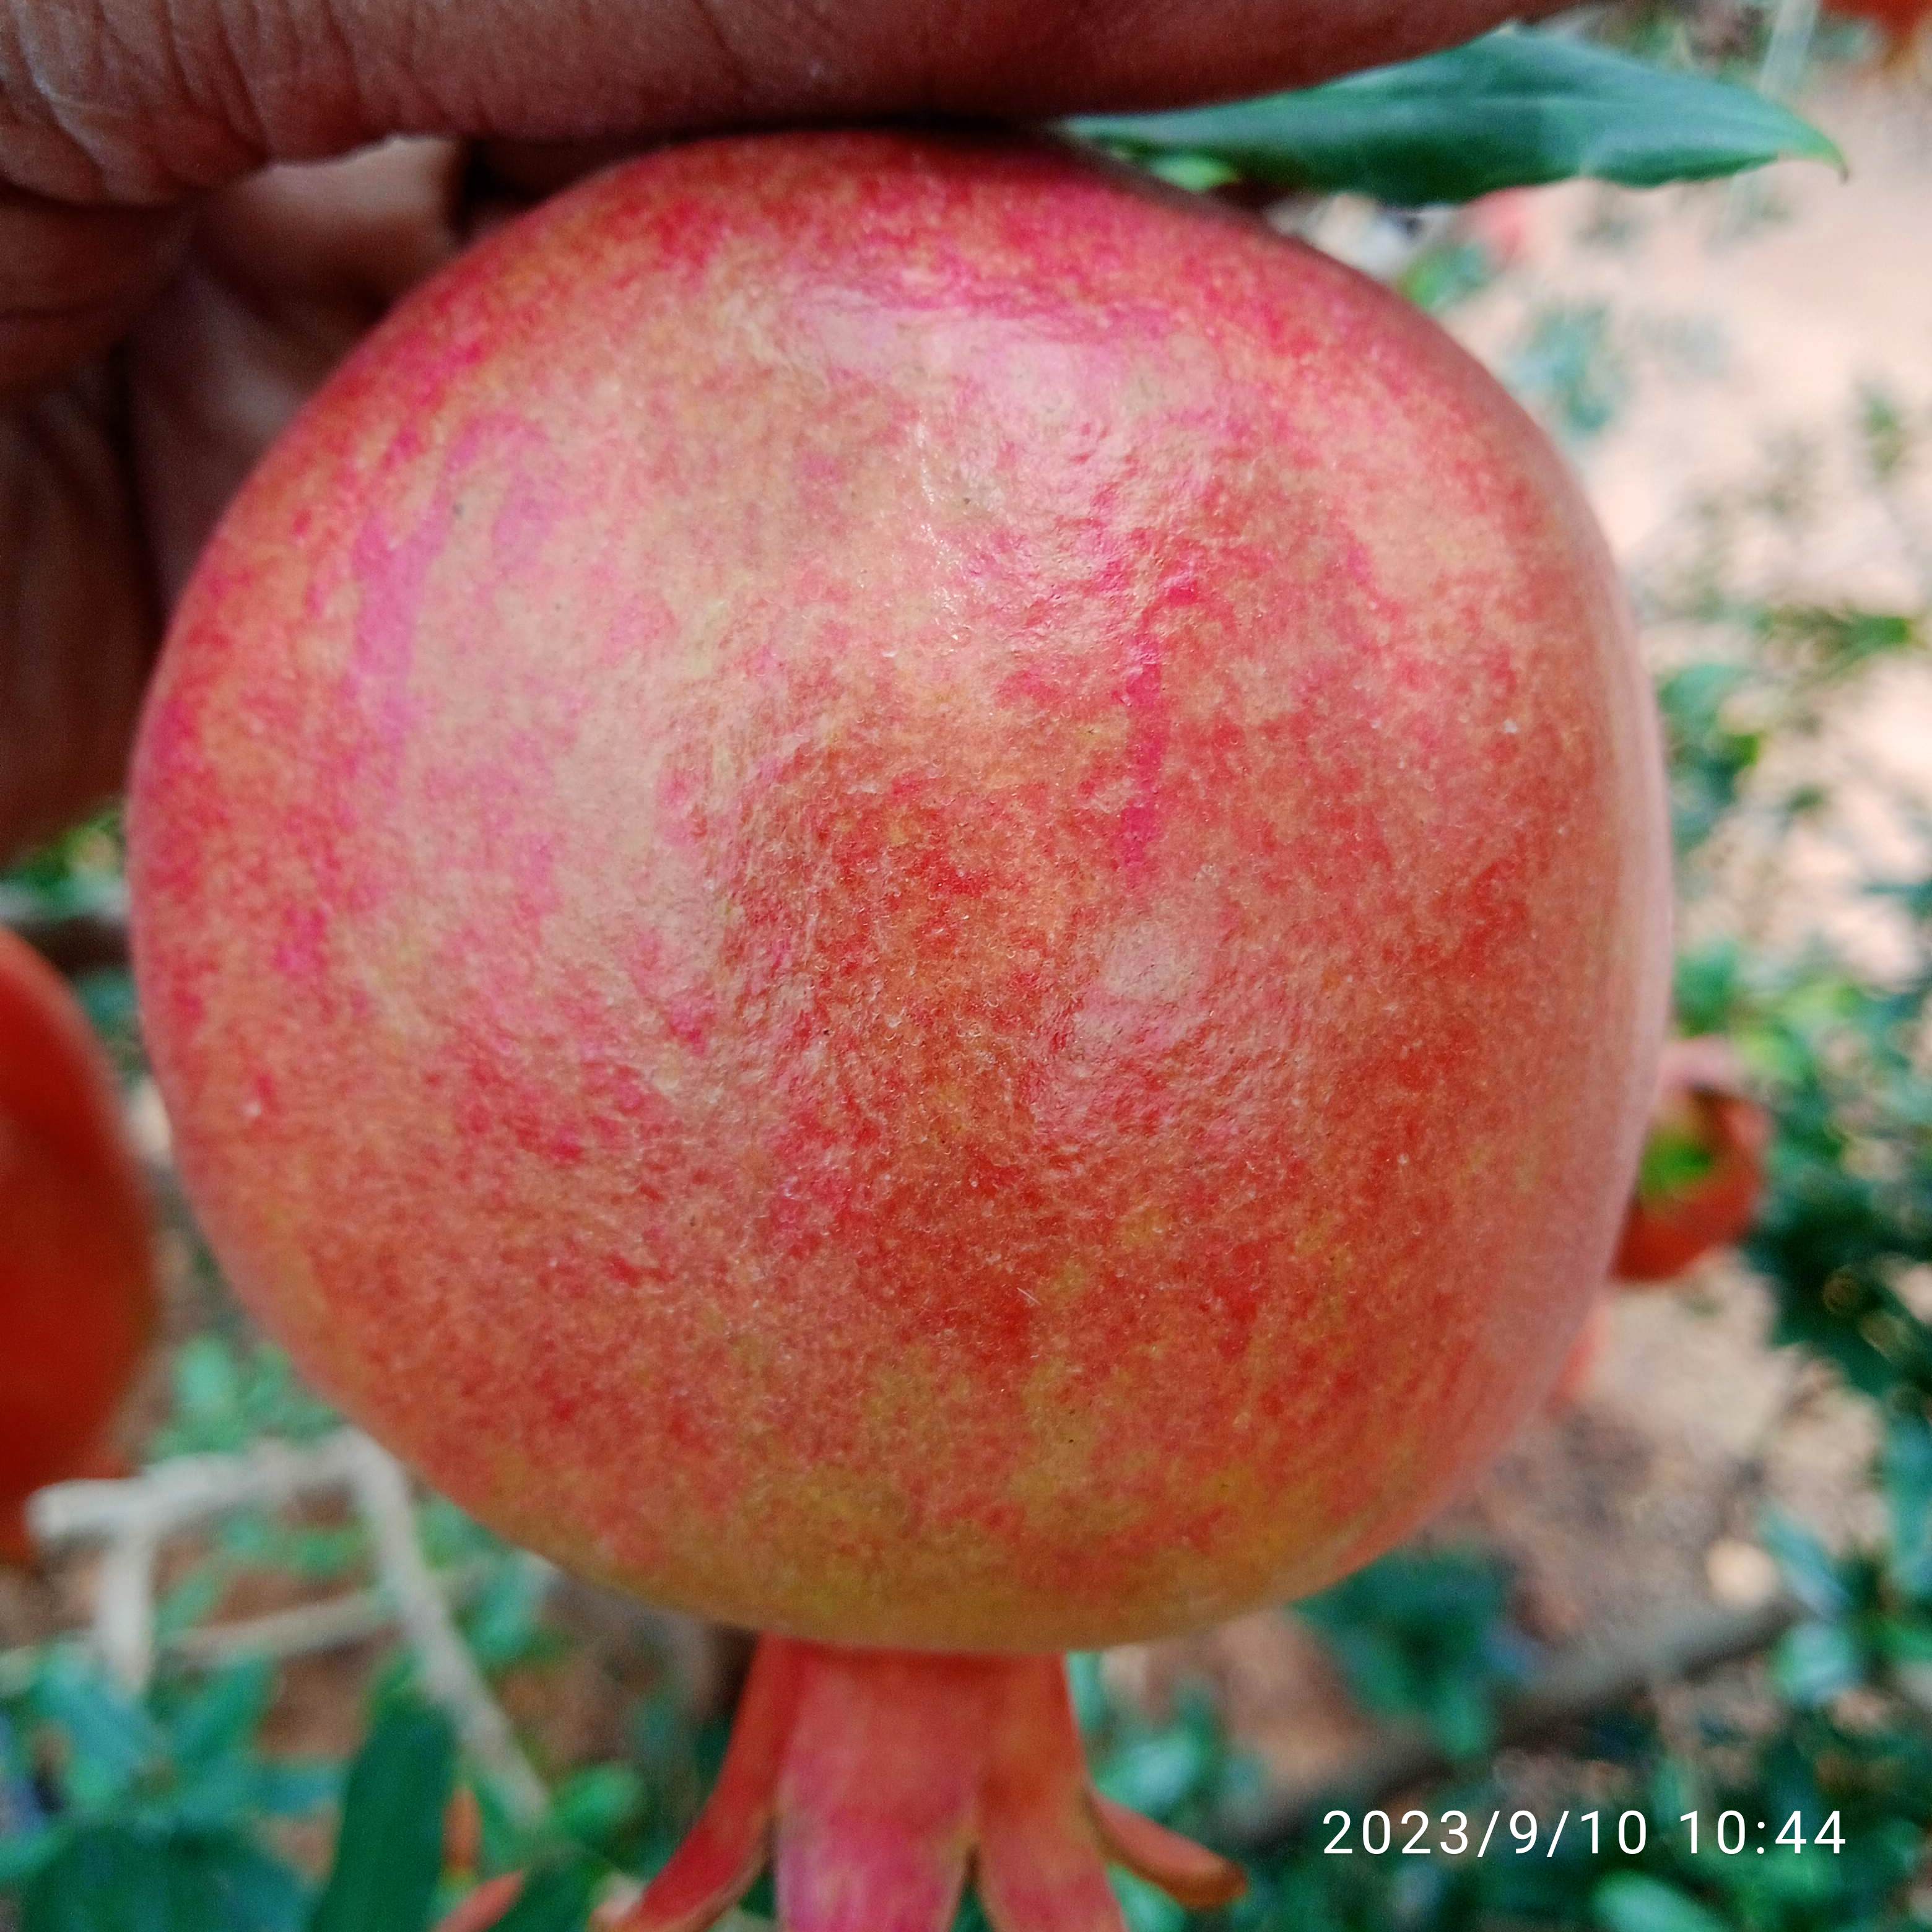
Label: Healthy